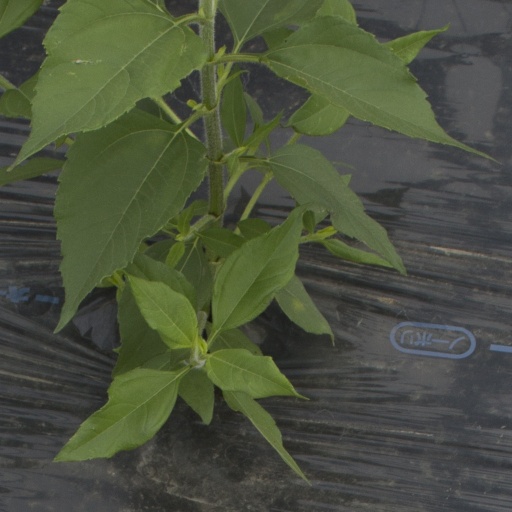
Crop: Jerusalem artichoke